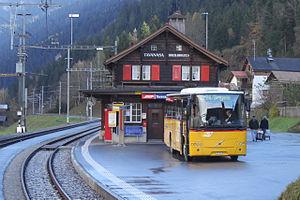
L'intermodalité est l'utilisation de plusieurs modes de transport au cours d'un même déplacement. On parle plus spécifiquement de technologie et/ou d'autorité organisatrice différentes.